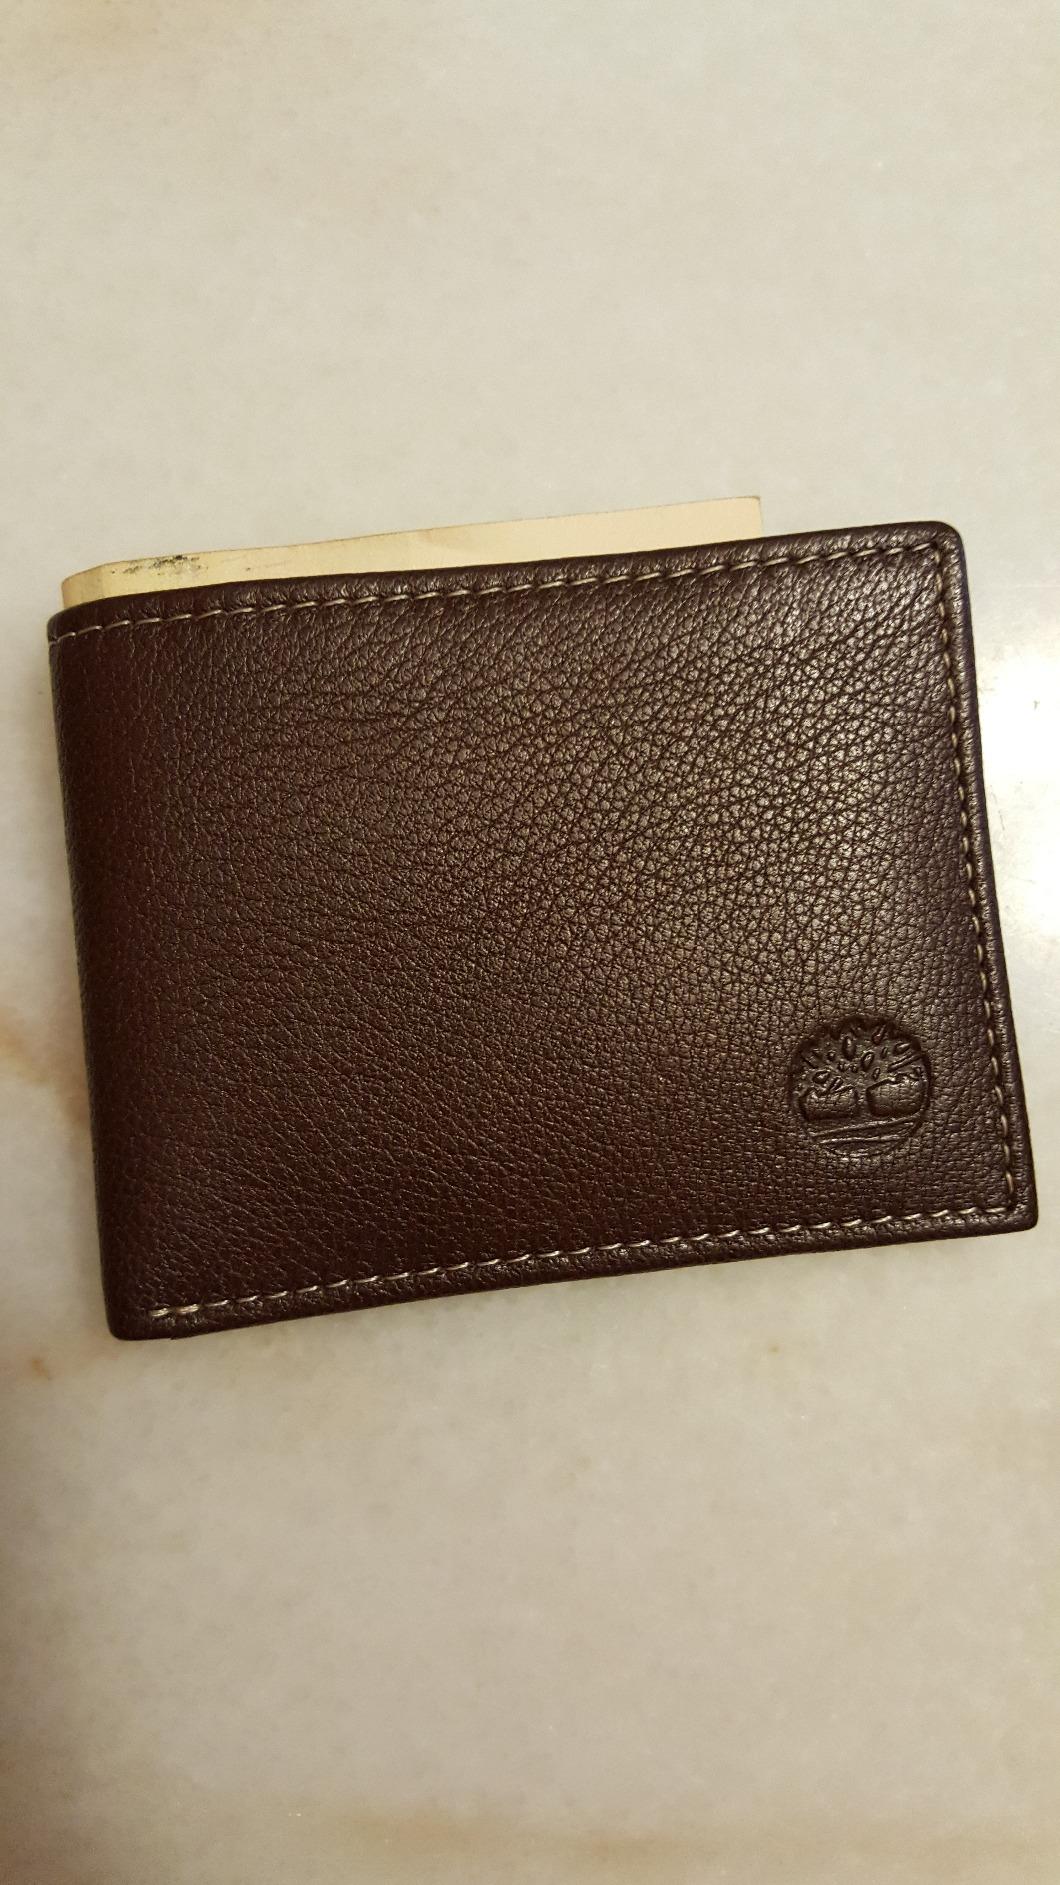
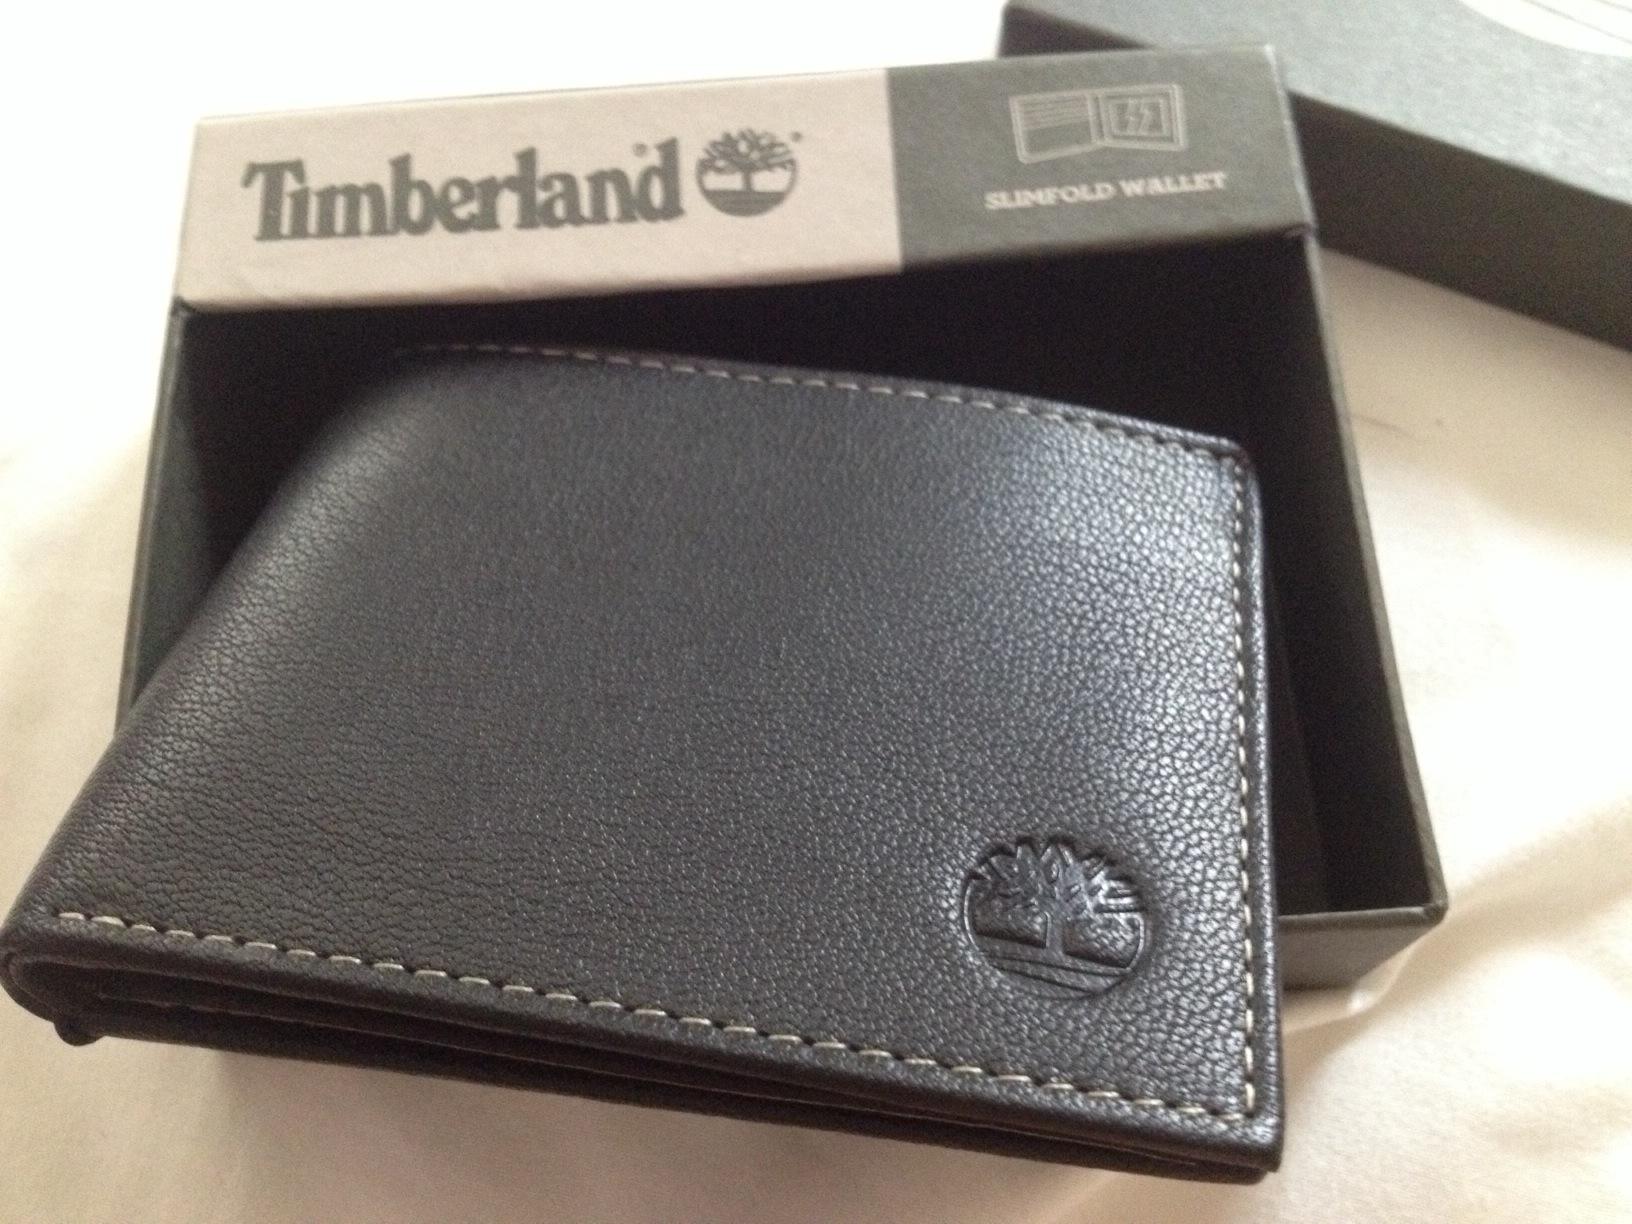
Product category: accessories_wallet
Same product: no